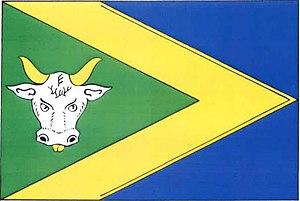
Volárna est une commune du district de Kolín, dans la région de Bohême-Centrale, en République tchèque. Sa population s'élevait à 522 habitants en 2020.